Villu (film)

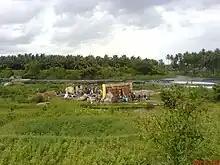
Villu crew shooting at Pollachi

Prabhu Deva along with announcing his venture in Bollywood titled "Wanted Dead and Alive", which was the remake of "Pokkiri", he launched his next Tamil venture in December 2007. Ayngaran International was to produce the film as well. The film was initially titled as "Pugazh". Prabhu Deva later announced the titled to be "Singam". However, a copyright issue was brought up concerning the title "Singam", which was already announced as the title for a film by director Hari. Prabhu Deva then changed the titled to "Vill", meaning "bow" in Tamil, a more formal spelling of "Villu". The team later found out that S. J. Suryah was to use the title "Vill" for a Telugu film. Suryah, with the negotiation of Vijay, later changed his film's title. The title "Villu" subsequently became the film's official name.